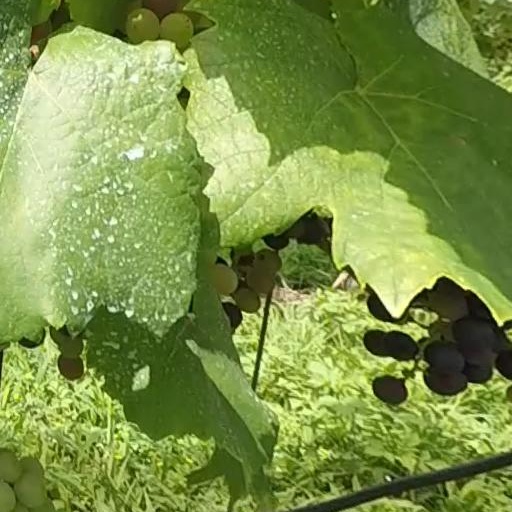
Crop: grape